B.Grimm

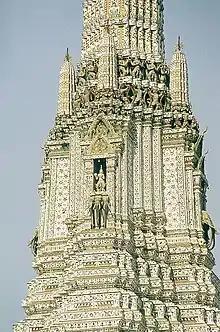
Wat Arun Phra Prang, source of B.Grimm's logo

B.Grimm's logo comes from the Phra Prang of Wat Arun ('Temple of Dawn'). A prang is a Buddhist tower-like spire, usually richly carved, that was especially symbolic during Thailand's Ayutthaya Kingdom (1350–1767) and Rattanakosin Kingdom (1782-1932). Phra Prang was selected as the company's logo as the site of the first B.Grimm & Co. by the Chao Phraya River overlooked the Phra Prang of the Temple of Dawn.